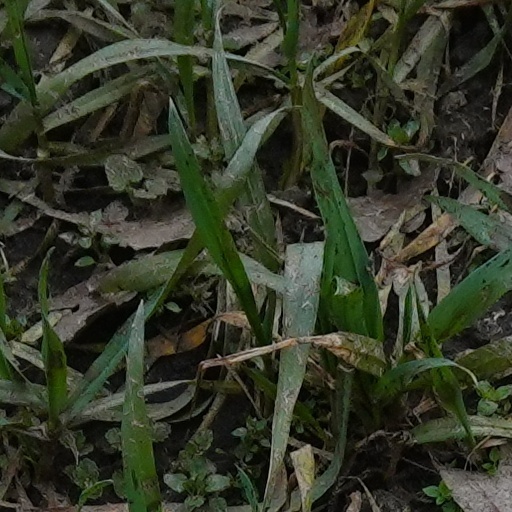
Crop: wheat